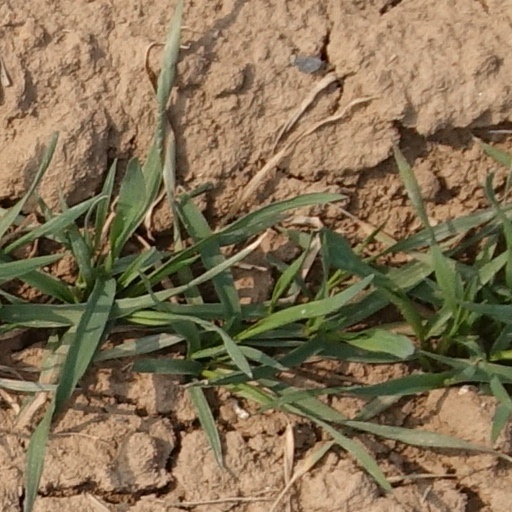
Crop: wheat